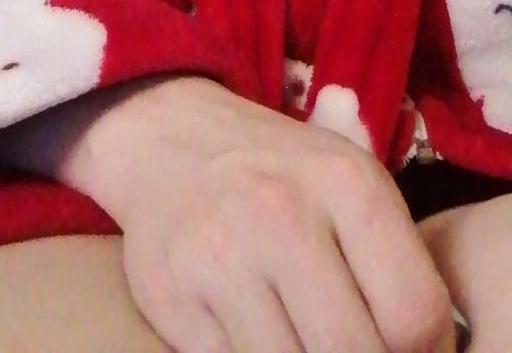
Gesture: no_gesture